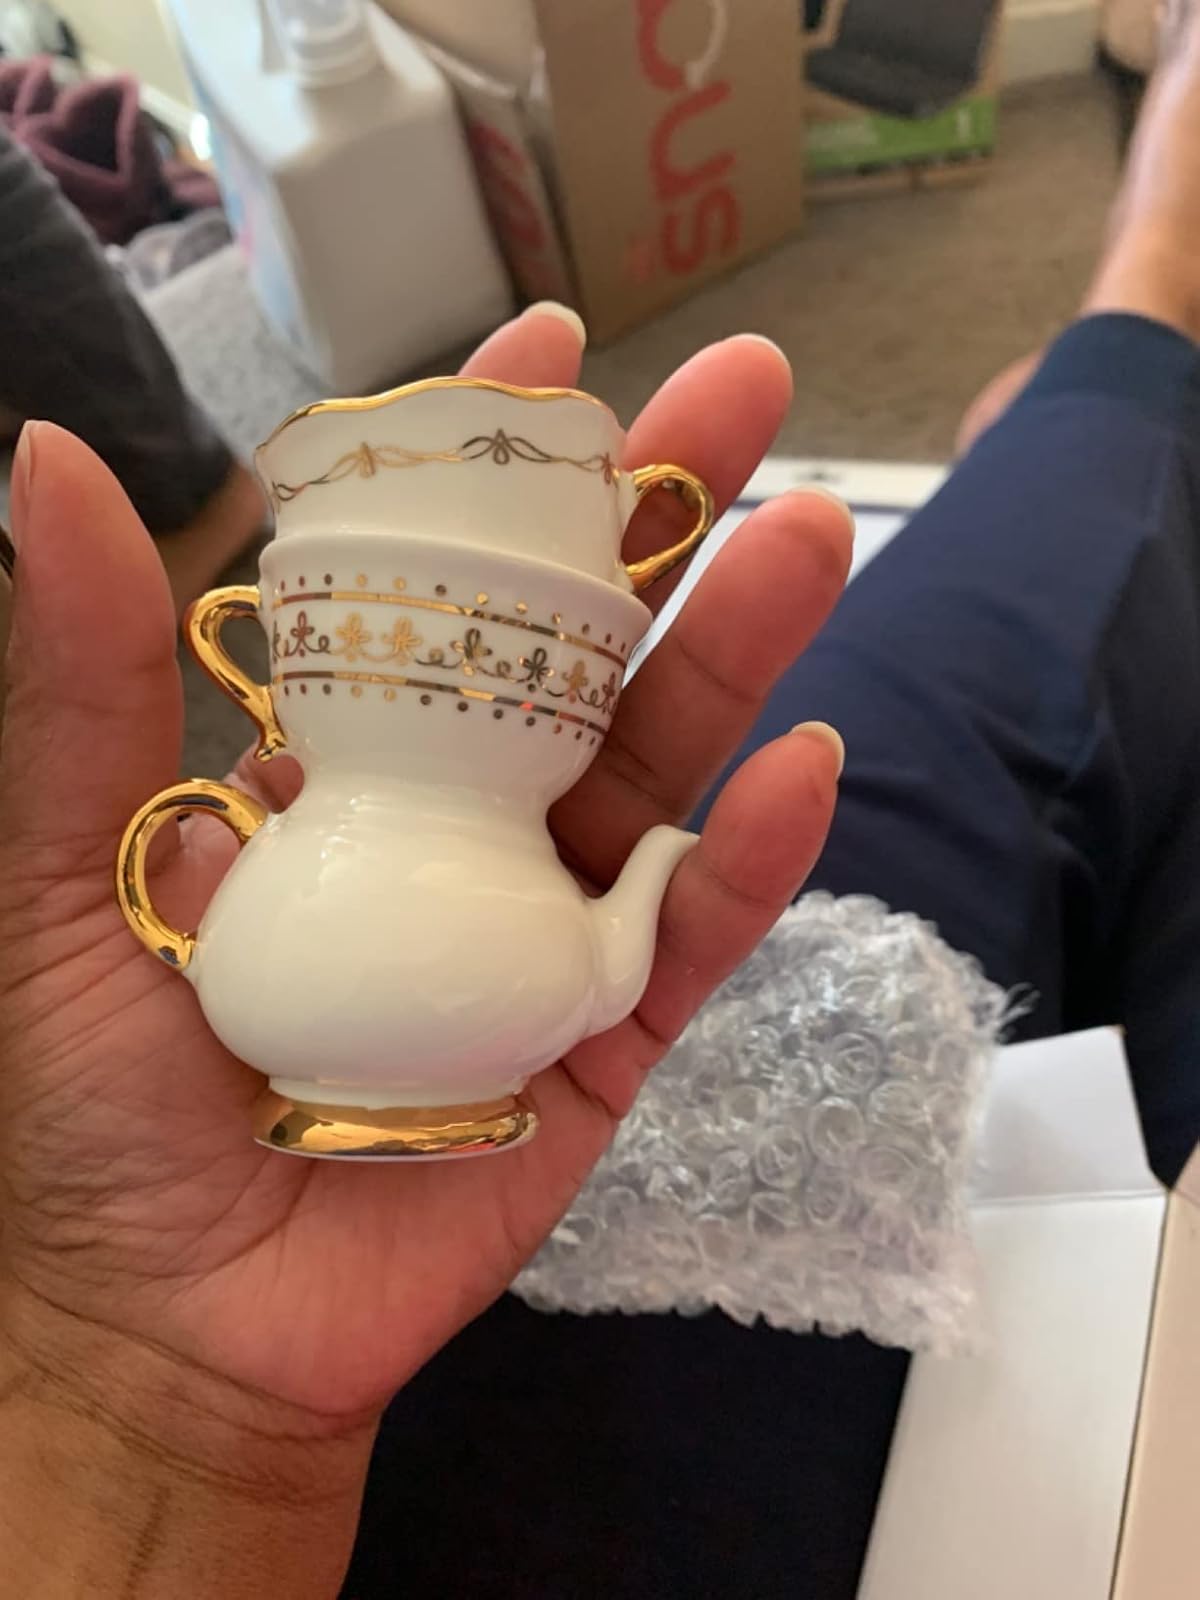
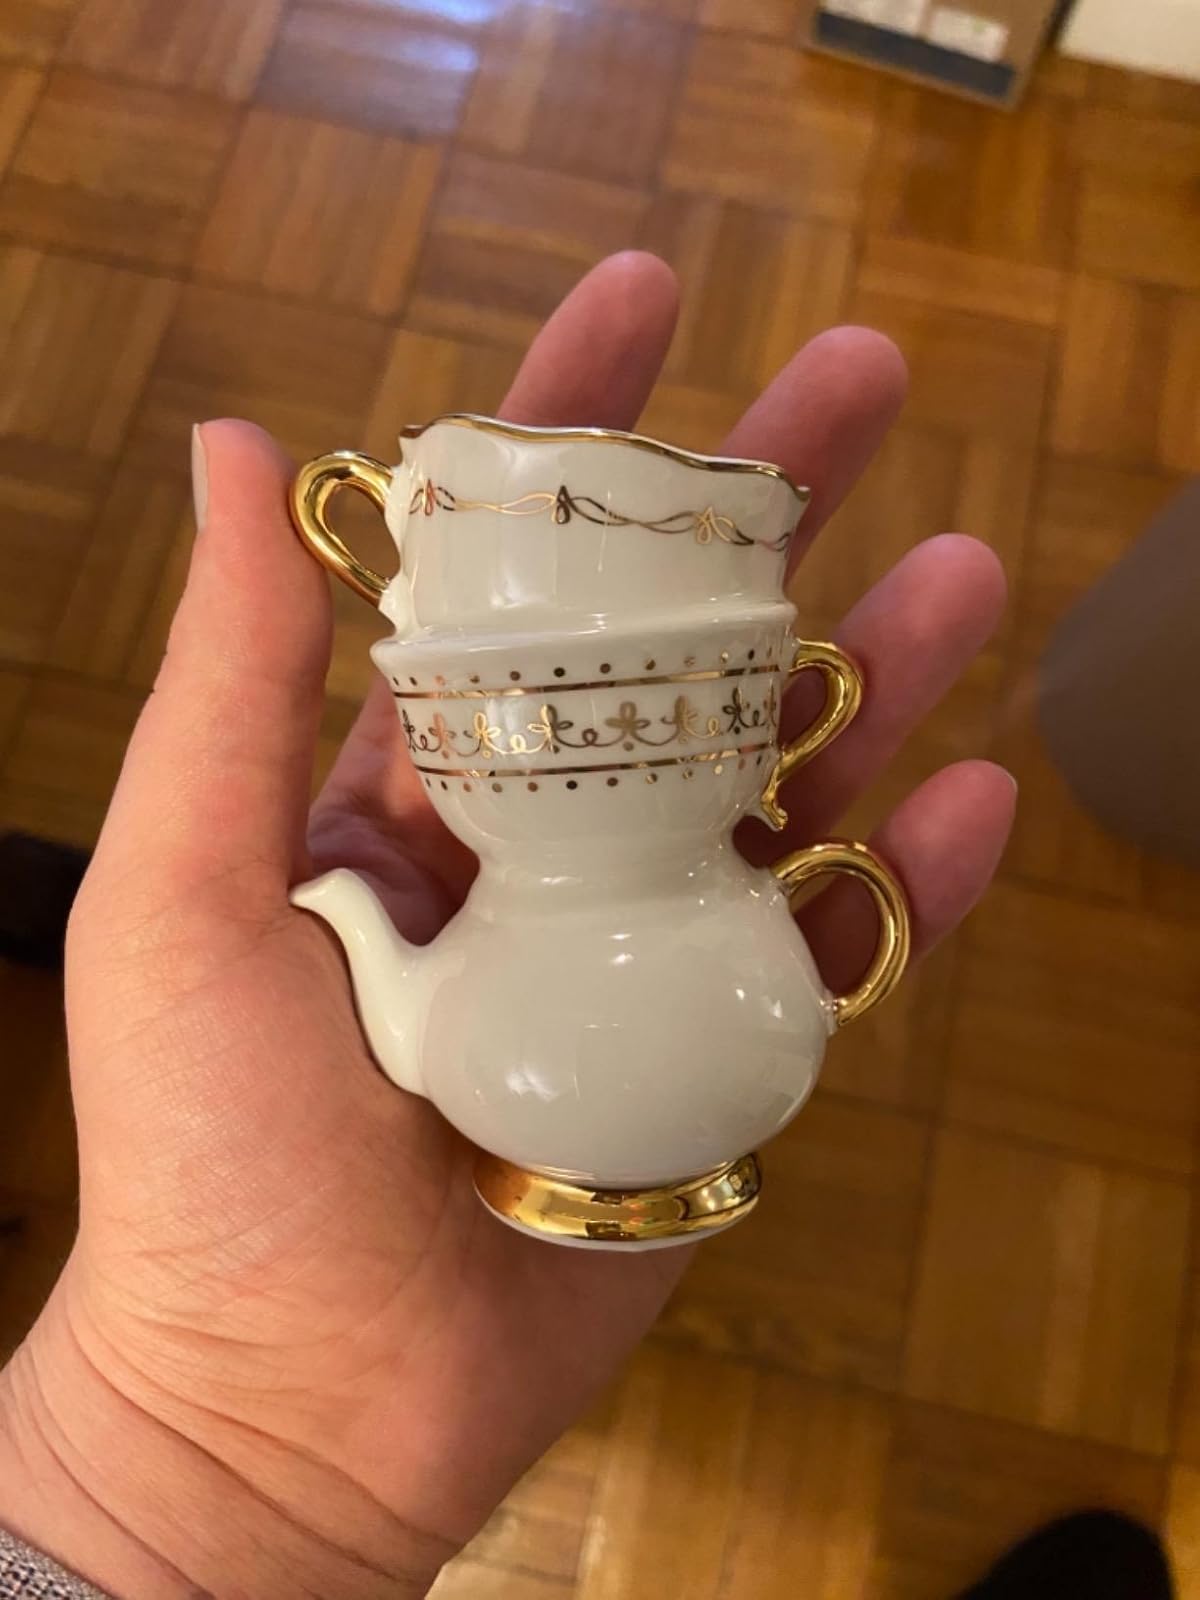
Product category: vase
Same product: yes